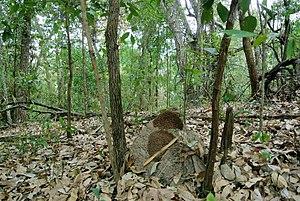
Une termitière est une structure biogénique qui constitue la partie aérienne du nid des nombreuses espèces de termites qui édifient de nombreux types aux formes, aux tailles et aux structures très variées.
Les forêts décidues sèches tropicales et subtropicales ou forêts tropophiles forment l'un des quatorze grands biomes terrestres où la végétation de type caduc est omniprésente lors de la saison sèche.